Billy Harris (tennis)

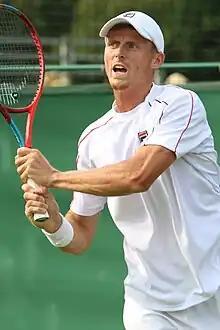
Harris at the 2023 Wimbledon Championships

Billy Harris (born 25 January 1995) is a British tennis player. He has a career-high ATP singles ranking of world No. 101 achieved on 9 September 2024. He is the current British No. 4. He also has a career-high doubles ranking of No. 265 achieved on 12 February 2024.